Chrysler

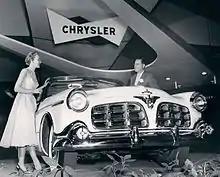
1955 Imperial car model, in its first year as a separate make, apart from Chrysler, shown on display at January 1955 Chicago Auto Show

The Imperial name had been used since 1926 but was never a separate make, just the top-of-the-line Chrysler. However, in 1955, the company decided to offer it as its own make/brand and division to better compete with its rivals, Lincoln and Cadillac. This addition changed the company's traditional four-make lineup to five (in order of price from bottom to top): Plymouth, Dodge, DeSoto, Chrysler, and the now-separate Imperial.